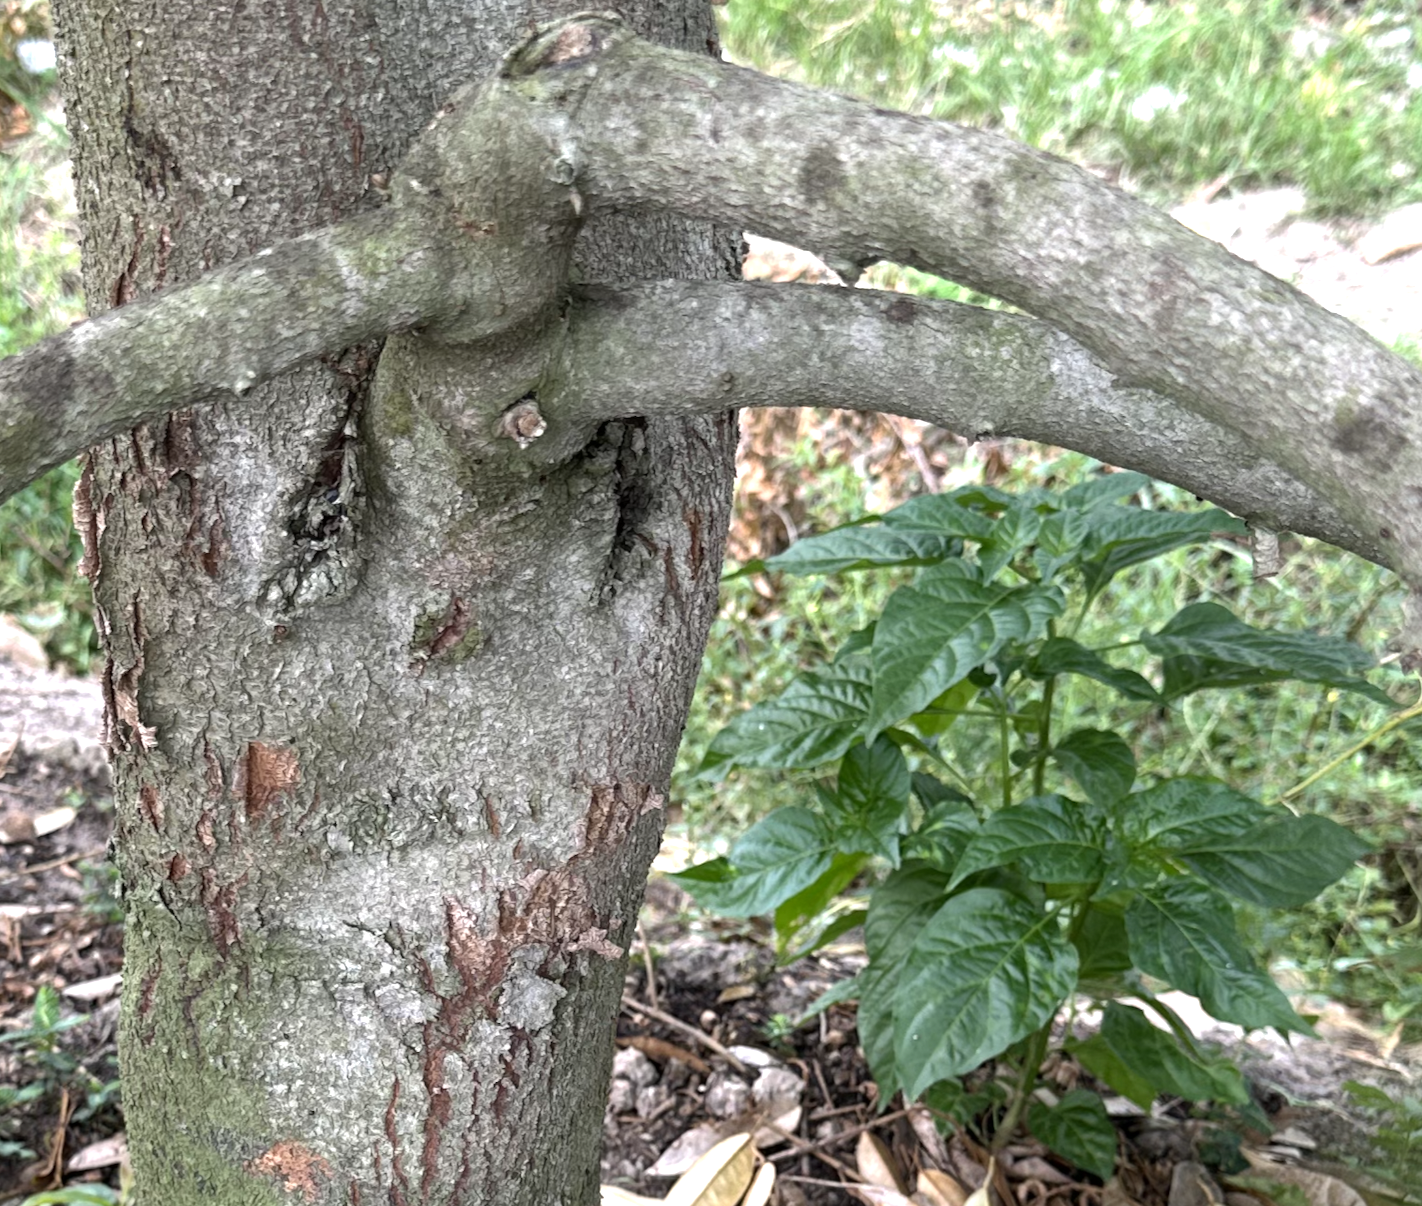
Label: pink_disease